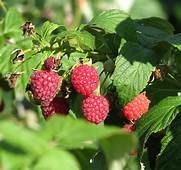
Label: raspberry